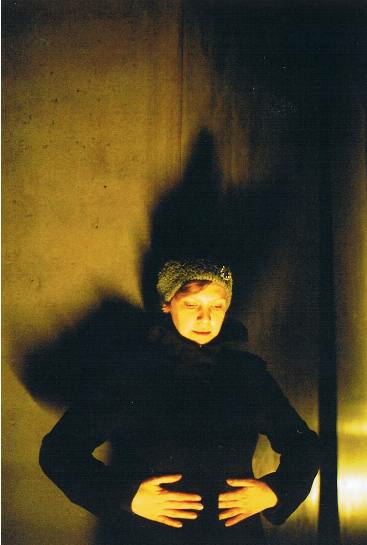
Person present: Yes